Edward D. Baker

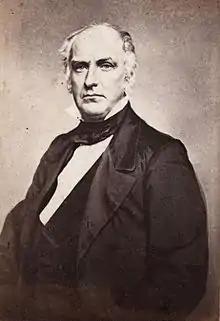
Baker c. 1861

Edward Dickinson Baker (February 24, 1811October 21, 1861) was an American politician, lawyer, and US army officer. In his political career, Baker served in the U.S. House of Representatives from Illinois and later as a U.S. Senator from Oregon. He was also known as an orator and poet. A long-time close friend of the President of the United States, Abraham Lincoln, Baker served as U.S. Army colonel during both the Mexican–American War and the American Civil War. Baker was killed in the Battle of Ball's Bluff while leading a Union Army regiment, becoming the only sitting U.S. senator ever to be killed in a military engagement.